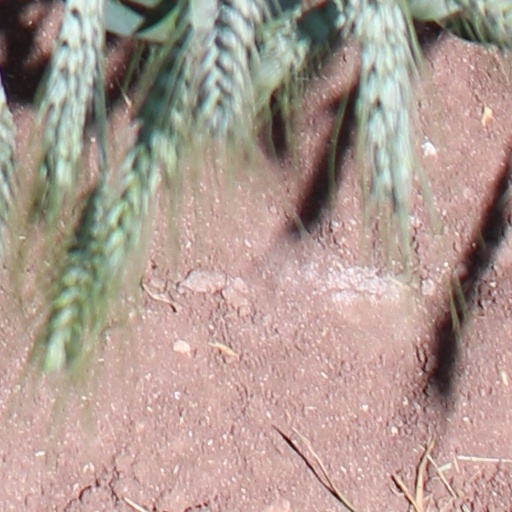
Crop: wheat